List of women composers by birth date

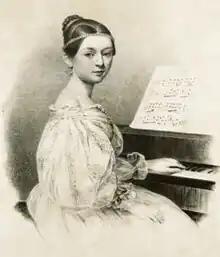
19th-century composer and pianist Clara Schumann

Women composers of Western classical music are disproportionately absent from the music textbooks and concert programs that constitute the patriarchical Western canon, even though many women have composed music.